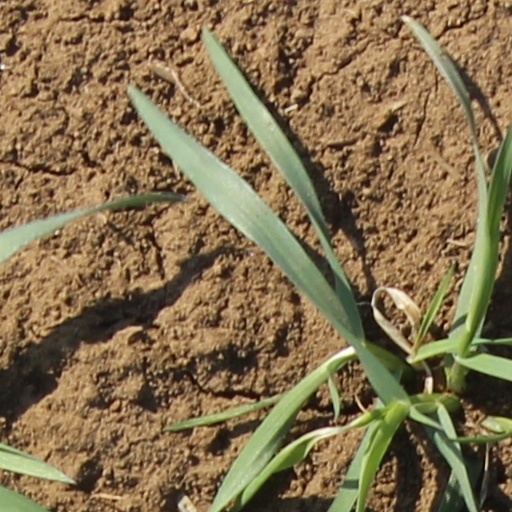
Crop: wheat